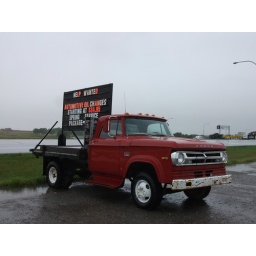
Canadian Fargo 300 truck now being used as a sign in Nanton, Alberta.